Technical diving

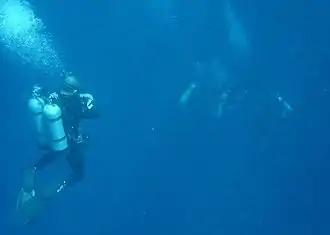
Free floating decompression stop

A diver at the end of a long or deep dive may need to do decompression stops or remain below a decompression ceiling to avoid decompression sickness, also known as "the bends". Metabolically inert gases in the diver's breathing gas, such as nitrogen and helium, are absorbed into body tissues when breathed under high pressure, mainly during the deep phase of the dive. These dissolved gases must be released slowly from the body tissues by controlling the ascent rate to restrict the formation and growth of bubbles. This is usually done by pausing or "doing stops" at various depths during the ascent to the surface. Most technical divers breathe oxygen enriched breathing gas mixtures such as nitrox and pure oxygen during long-duration decompression, as this increases the rate of inert gas elimination. Elimination of inert gases continues during the surface intervals (time spent on the surface between dives), which must be considered when planning subsequent dives. A decompression obligation is also referred to as a "soft", or "physiological" ceiling.